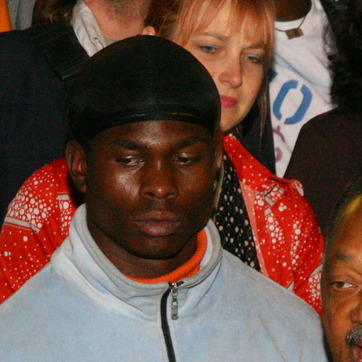
Material: skin